Aftershave

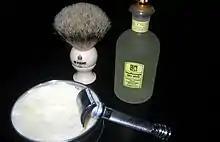
Aftershave in a bottle alongside a shaving brush, shaving soap, and a safety razor

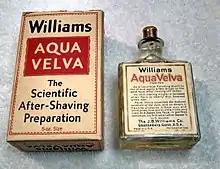

Aftershave is a product applied to skin after shaving. Traditionally, it is an alcohol-based liquid (splash), but it can be a lotion, gel, or even a paste.